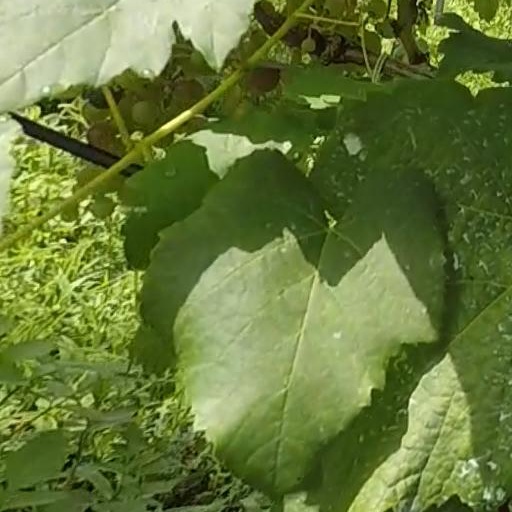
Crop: grape